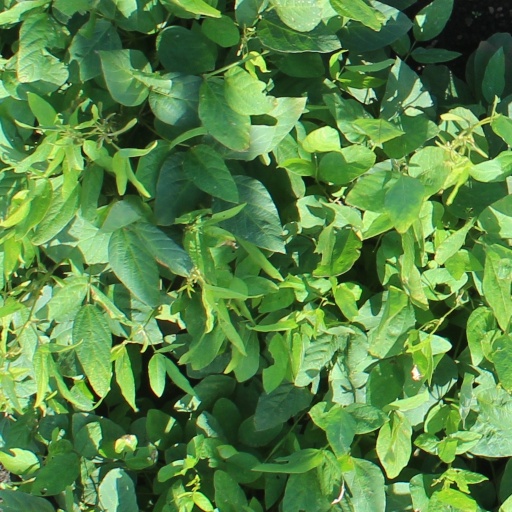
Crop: soybean